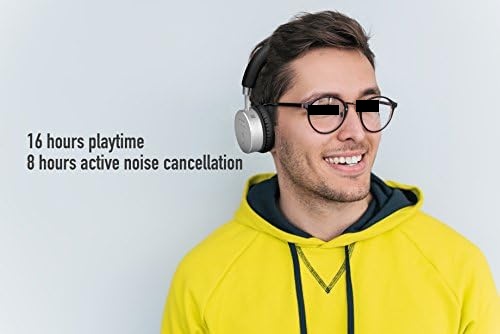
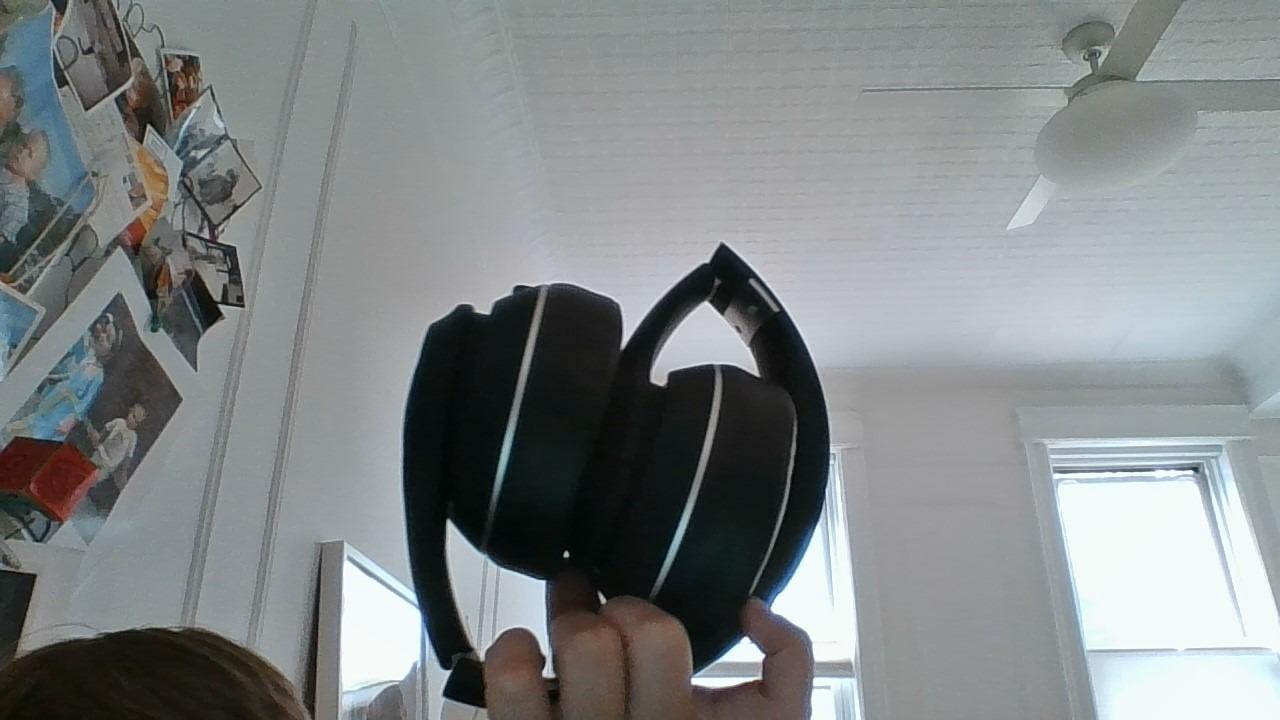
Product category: headphones
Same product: no